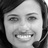
Emotion: happy